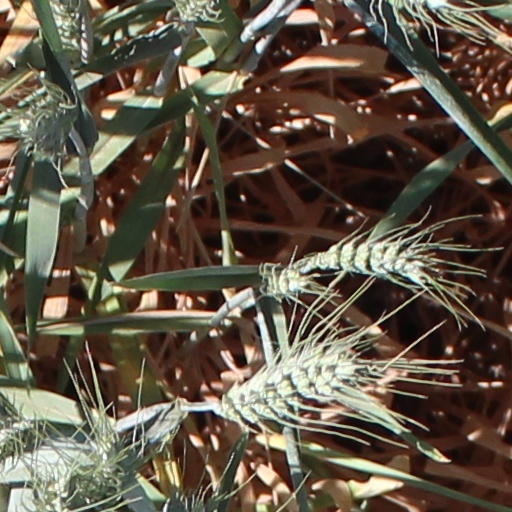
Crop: wheat